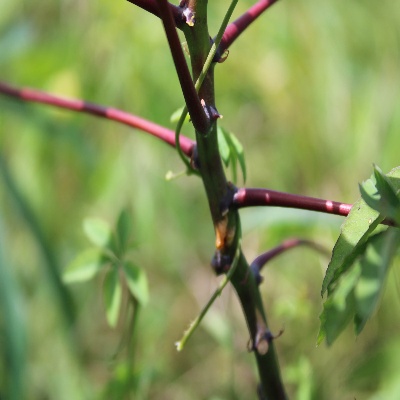
Crop: Cassava
Condition: bacterial blight